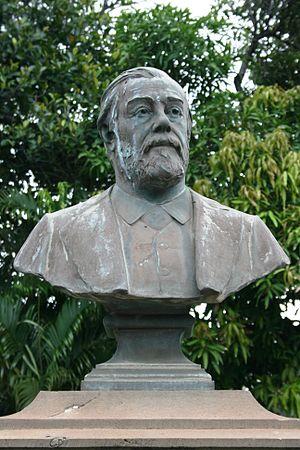
Buste d'Alexandre Robinet de La Serve dans la cour du palais Rontaunay à Saint-Denis de La Réunion.
Alexandre Robinet de La Serve est un homme politique français né le 30 mars 1821 à Paris et décédé le 3 ou le 4 février 1882 à Marseille. Fils de Nicole Robinet de La Serve, engagé lui aussi, il fut député puis sénateur de La Réunion, une colonie dont son père était natif et dont il finit par faire sa terre d'adoption.
Cet article recense les œuvres d'art dans l'espace public de La Réunion, en France.